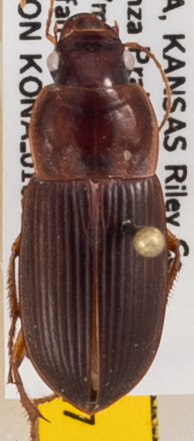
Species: Harpalus pensylvanicus
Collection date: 2019-07-18
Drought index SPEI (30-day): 1.642
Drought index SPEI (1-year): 1.77
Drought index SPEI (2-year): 0.71